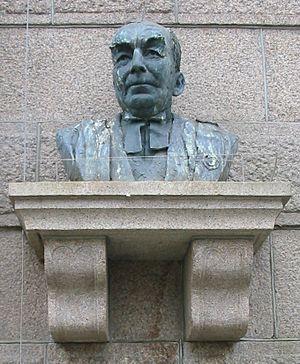
Alexandre Coutanche, né Alexandre Moncrieff Coutanche, le 9 mai 1892 à Saint-Sauveur sur l'île de Jersey et mort le 18 décembre 1973, est un ancien bailli de Jersey de 1935 à 1962. Il était membre de la Chambre des lords en tant que Baron Coutanche.
Voici la liste des baillis de Jersey.